Sheikh Jarrah

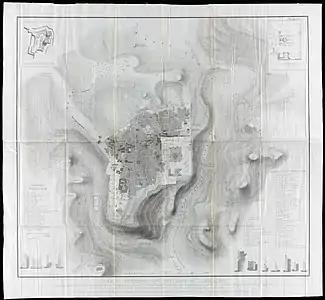
Tomb of Sheikh Jarrah and Qasr el-Amawi, north of the Tombs of the Kings on Nablus Road (top center) in the 1841 Aldrich and Symonds map of Jerusalem

The neighborhood Sheikh Jarrah was established on the slopes of Mount Scopus, taking its name from the tomb of Sheikh Jarrah. The initial residential construction works were commenced in 1865 by an important city notable, Rabah al-Husayni, who constructed a large manor among the olive groves near the Sheikh Jarrah tomb and outside the Damascus Gate. This action motivated many other Muslim notables from the Old City to migrate to the area and construct new homes, including the Nashashibis, built homes in the upscale northern and eastern parts of the neighborhood. Sheikh Jarrah began to grow as a Muslim nucleus between the 1870s and 1890s. Prayer at the Sheikh Jarrah tomb is said to bring good luck, particularly for those who raise chickens and eggs. It became the first Arab Muslim-majority neighborhood in Jerusalem to be built outside the walls of the Old City. In the western part, houses were smaller and more scattered.